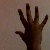
The image shows a hand gesture representing the number 5 in Indian Sign Language.